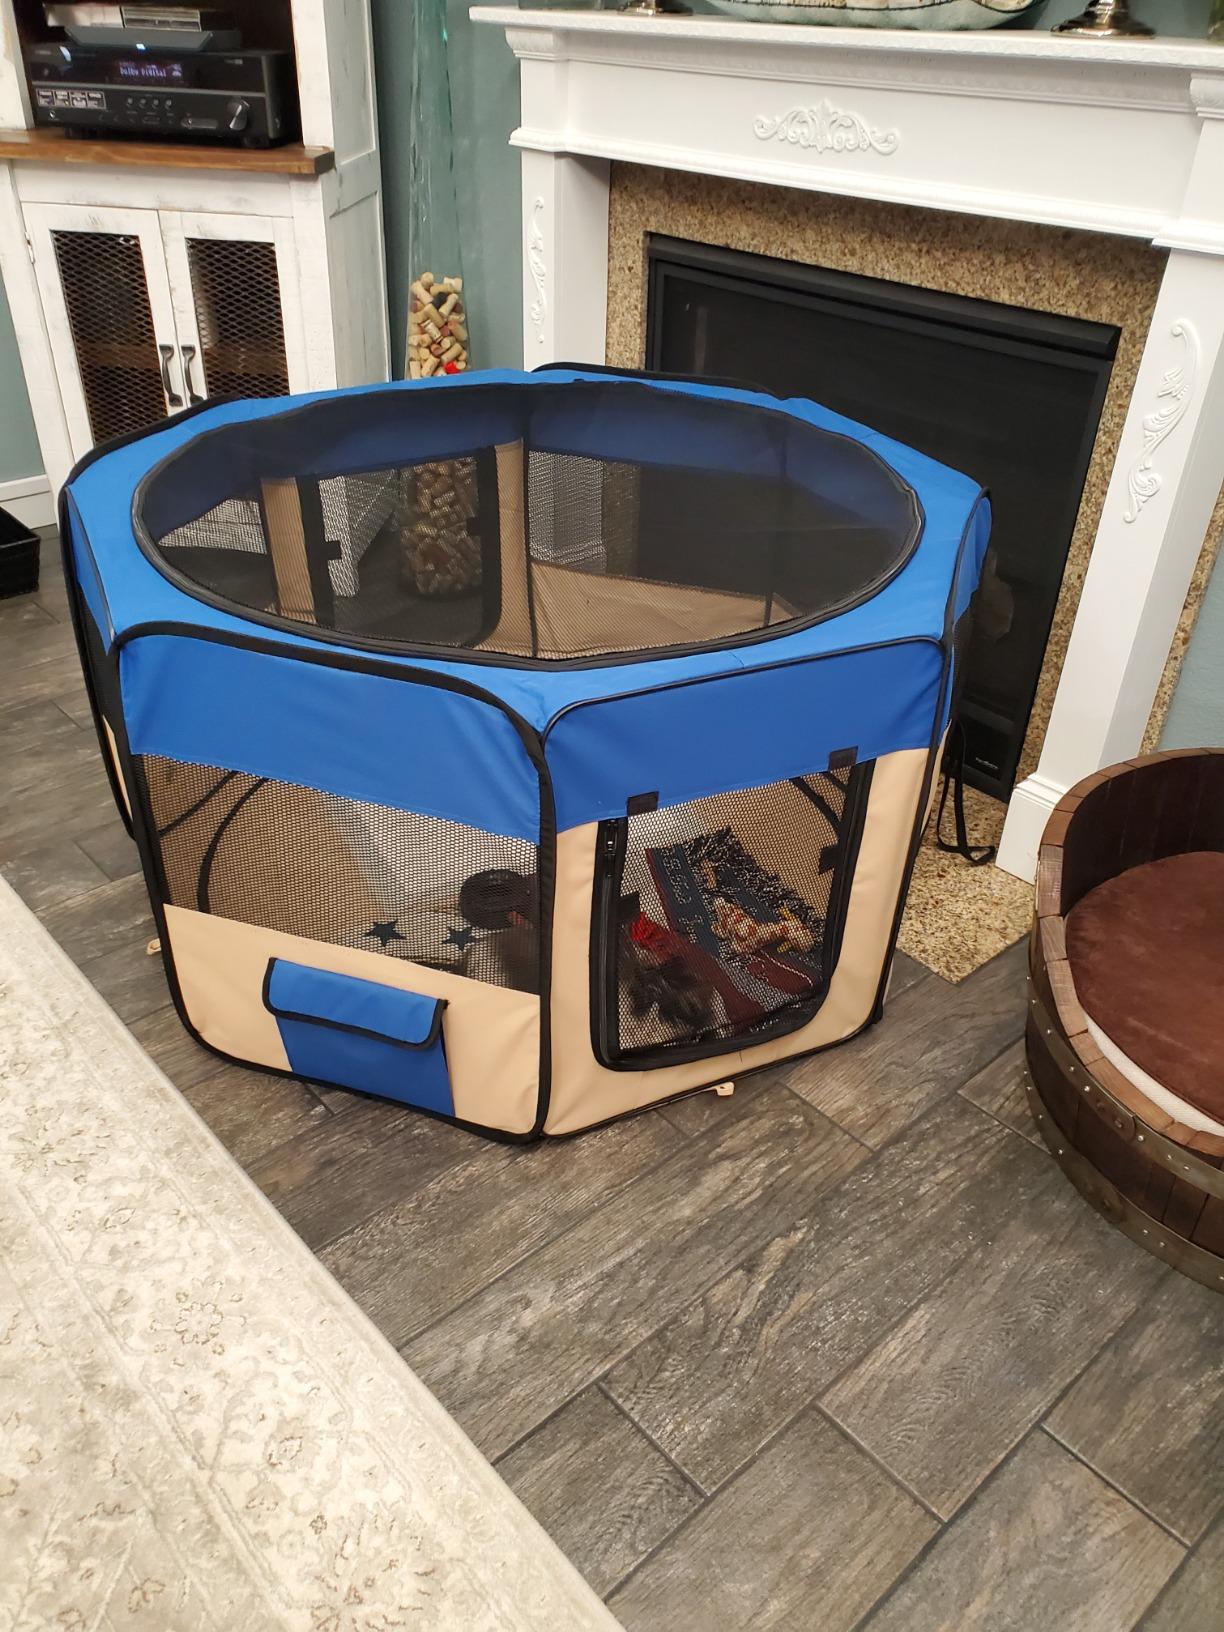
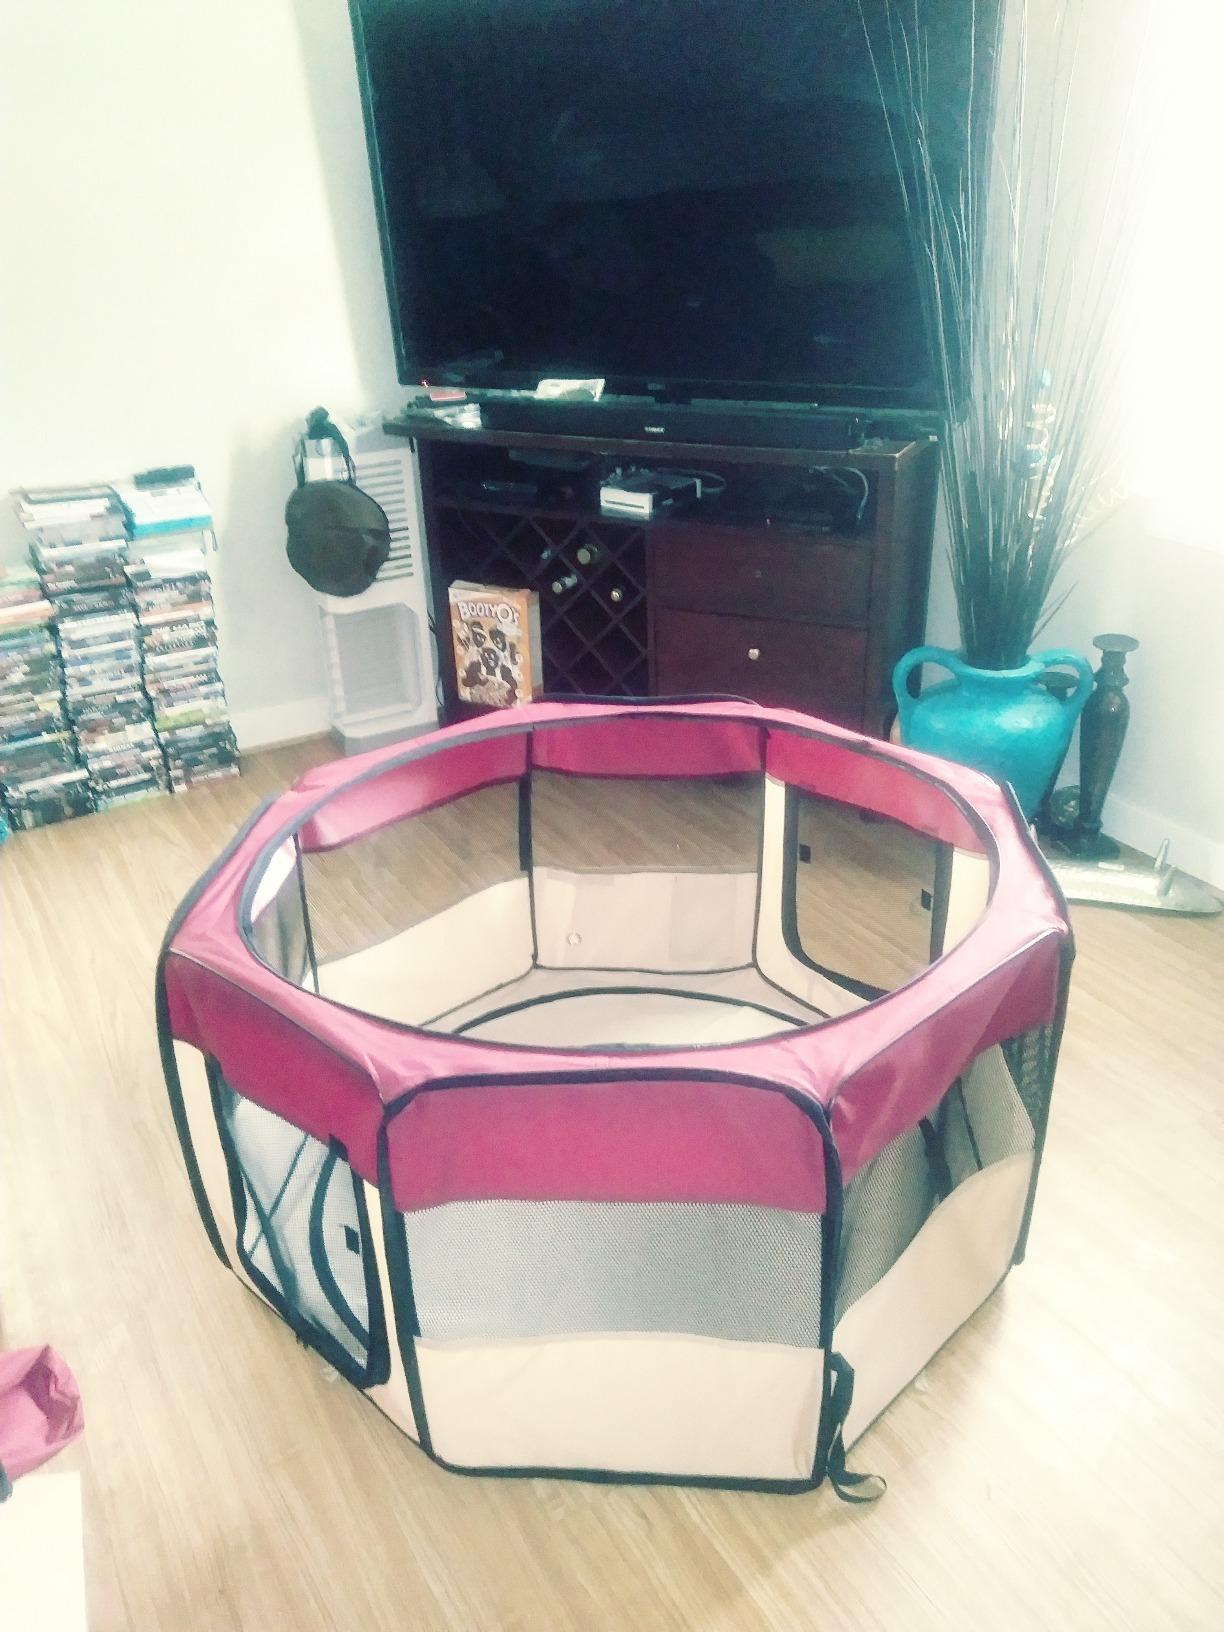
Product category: items_kennel
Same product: no